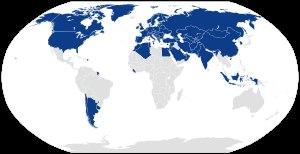
Le transit international routier, également désigné transport international routier ou régime TIR est un régime fiscal douanier conçu pour faciliter au maximum les mouvements de marchandises dans le transport international routier. Il fournit aux pays de transit la garantie requise pour couvrir les droits et taxes de douane exigibles.